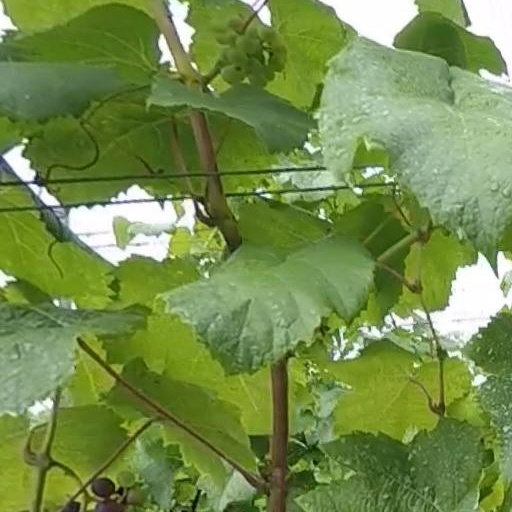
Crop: grape